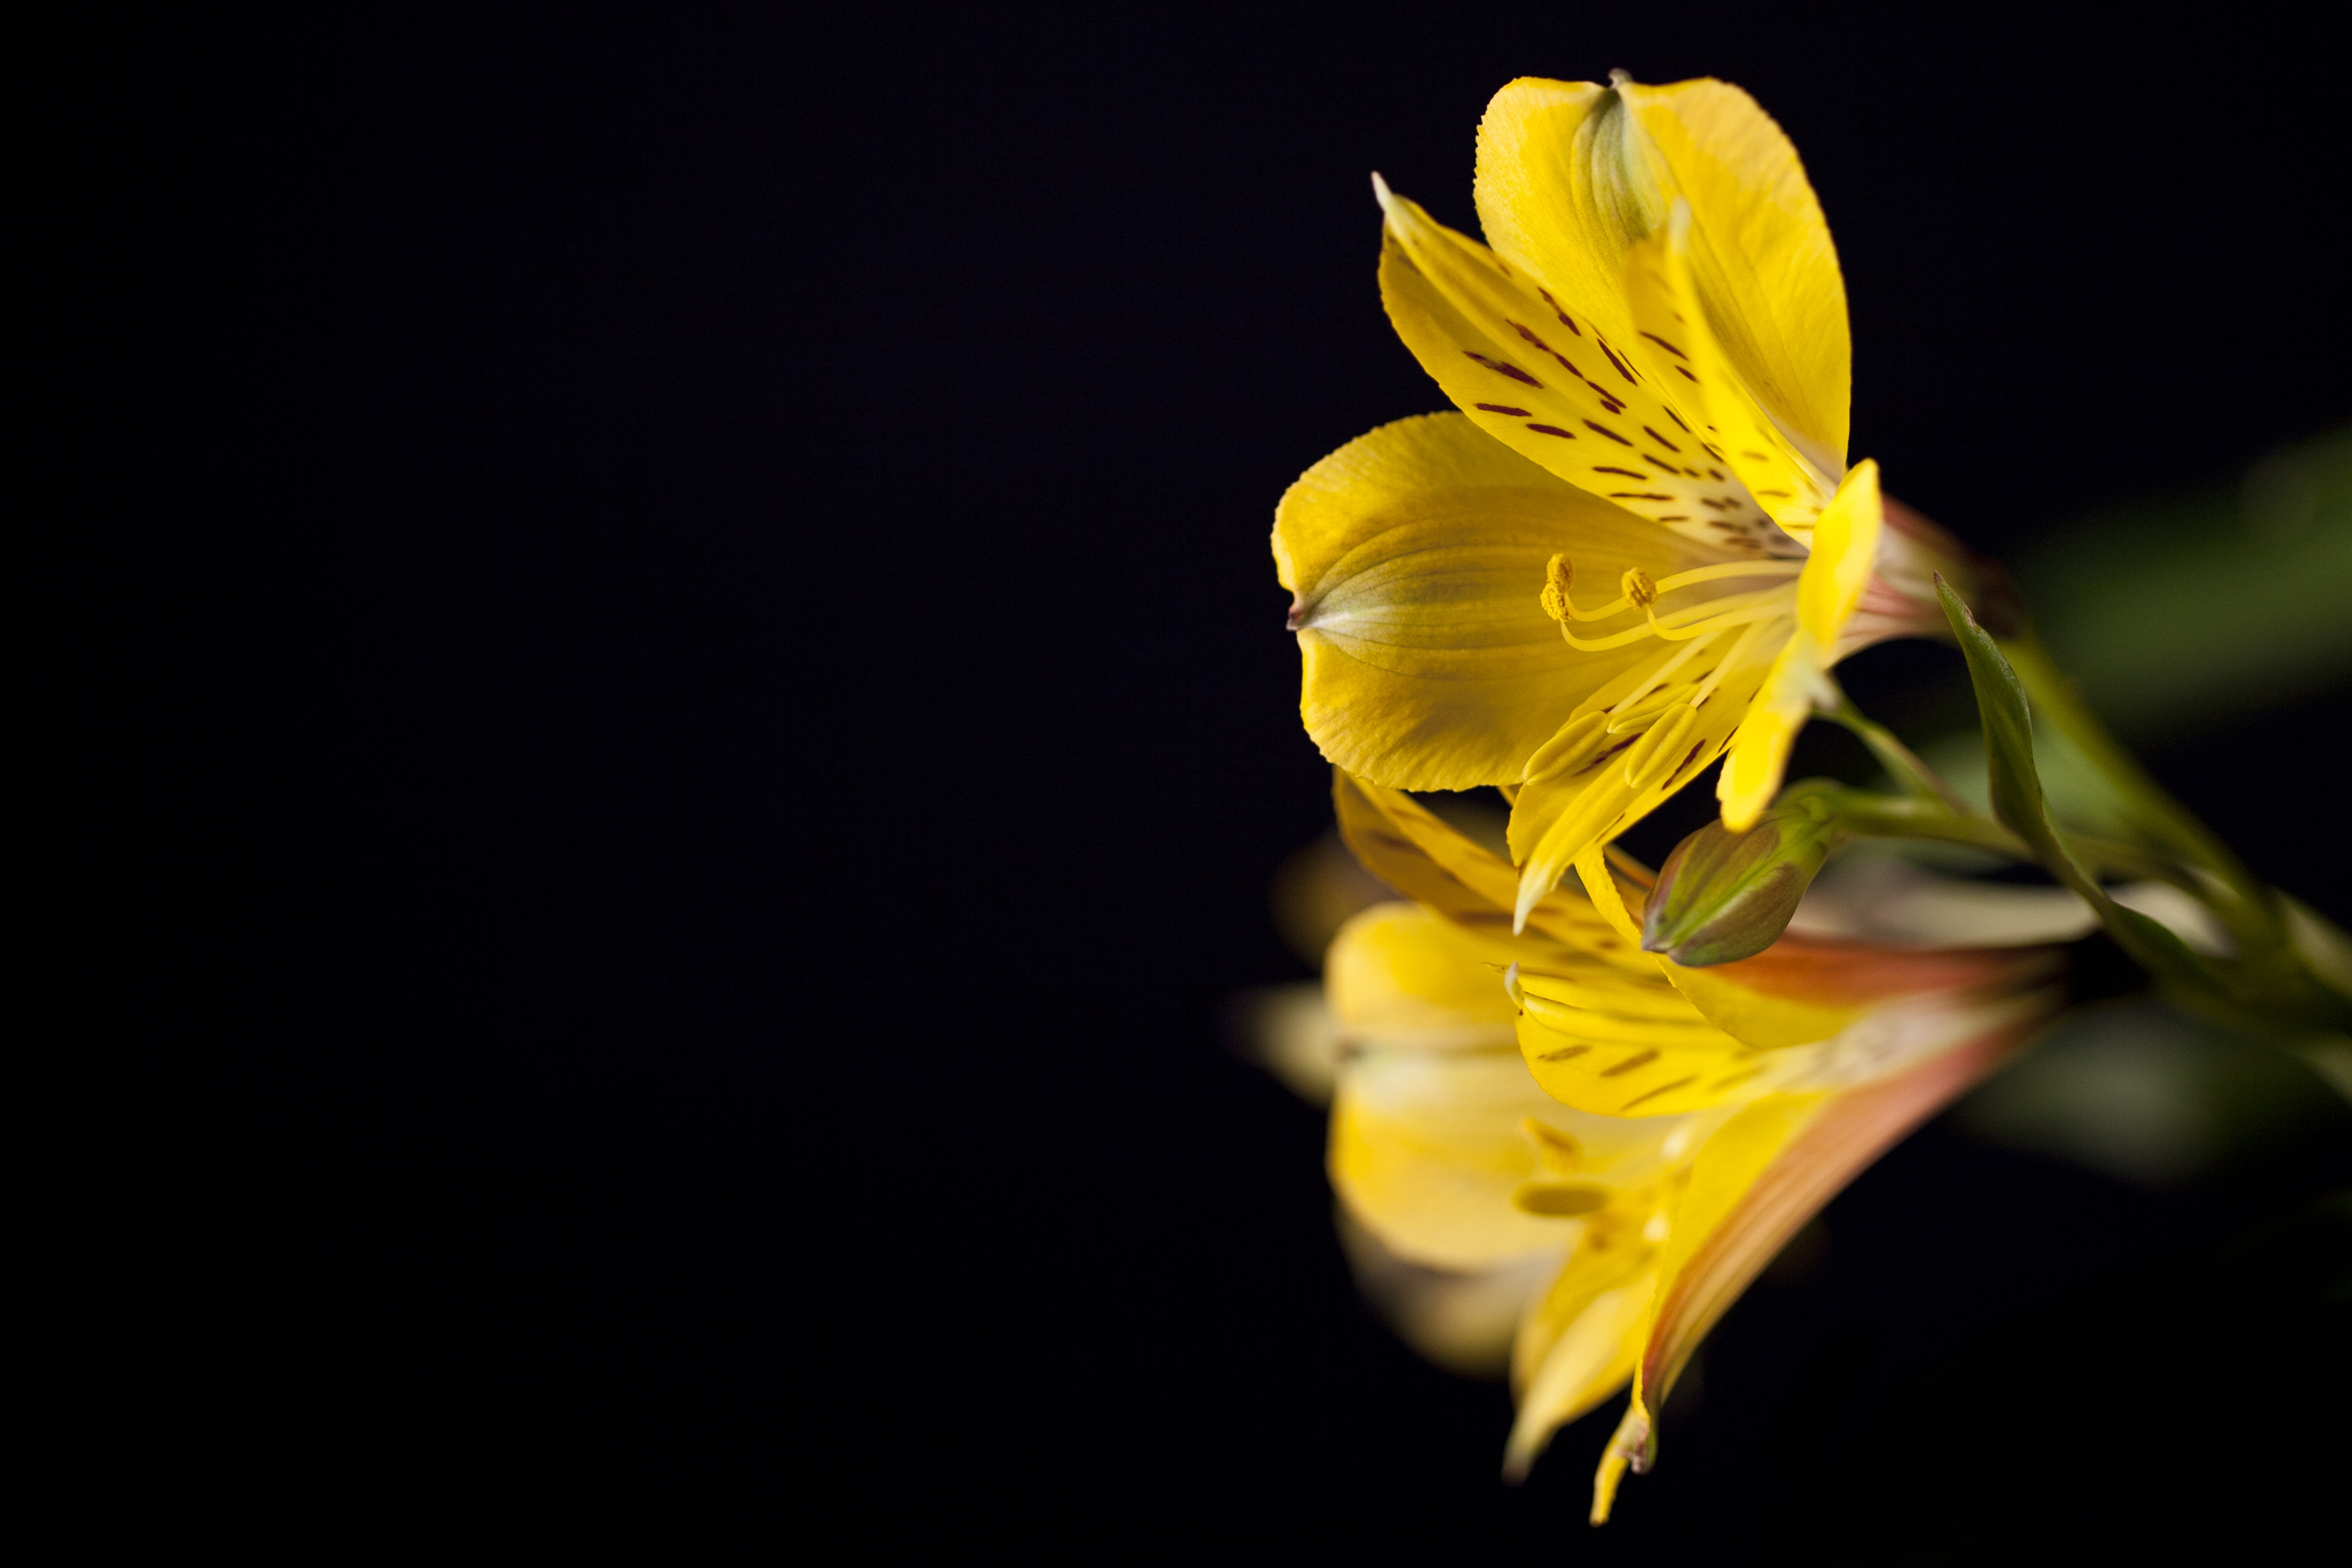
blossom, plant, photography, flower, petal, macro, yellow, flora, close up, macro photography, flowering plant, plant stem, land plant